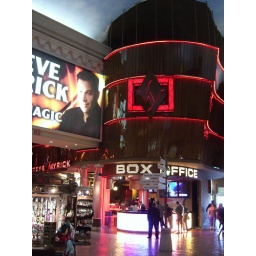
Apparently the magician in residence. Nick thought that the guy working the box office looked like him. But that didn't seem likely.